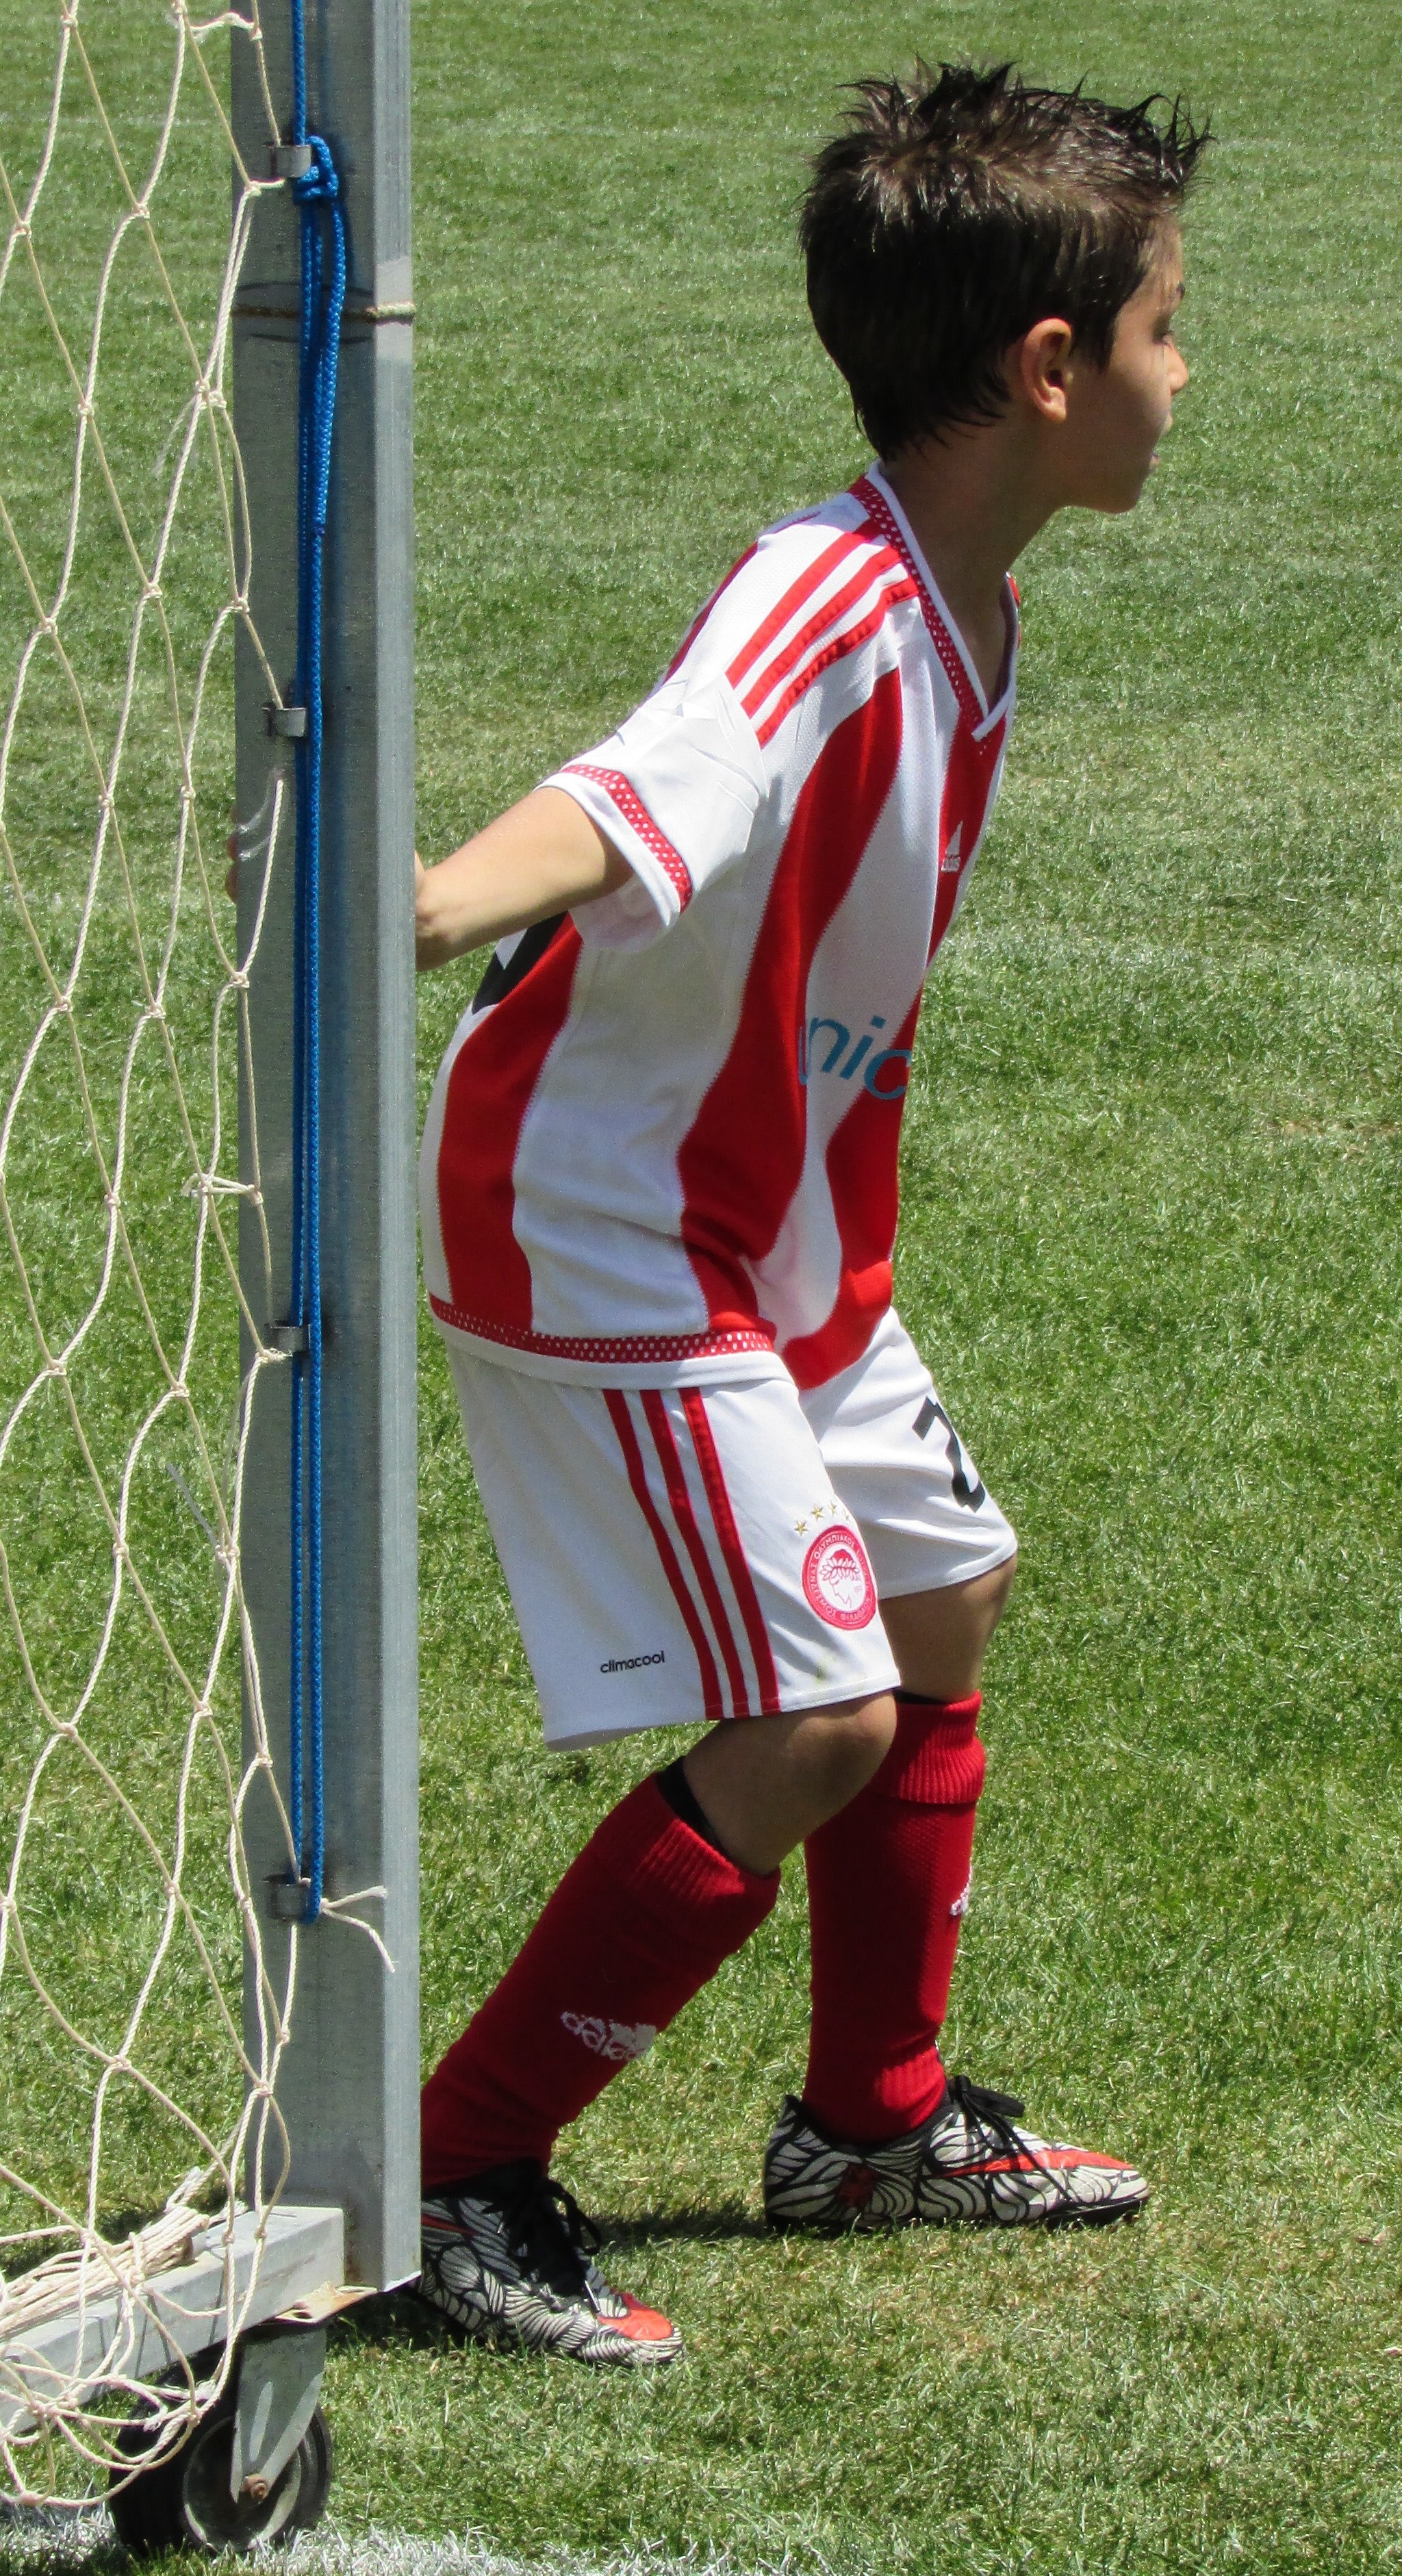
sport, boy, kid, action, soccer, playing, football, stadium, player, sports, kick, football player